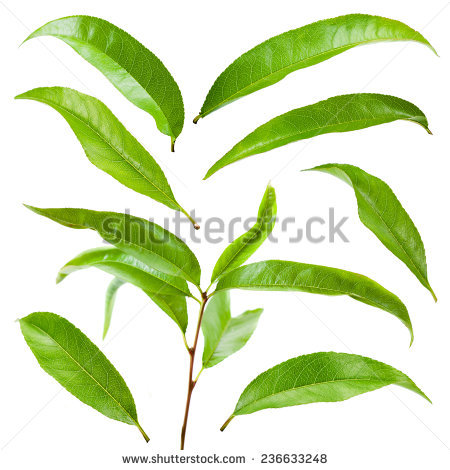
Labels: Peach leaf, Peach leaf, Peach leaf, Peach leaf, Peach leaf, Peach leaf, Peach leaf, Peach leaf, Peach leaf, Peach leaf